Nangis

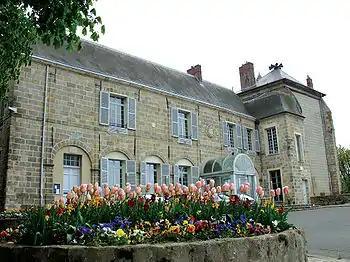
Castle and town hall

Nangis is a commune in the Seine-et-Marne department in the Île-de-France region in north-central France. Nangis station has rail connections to Provins, Longueville and Paris.